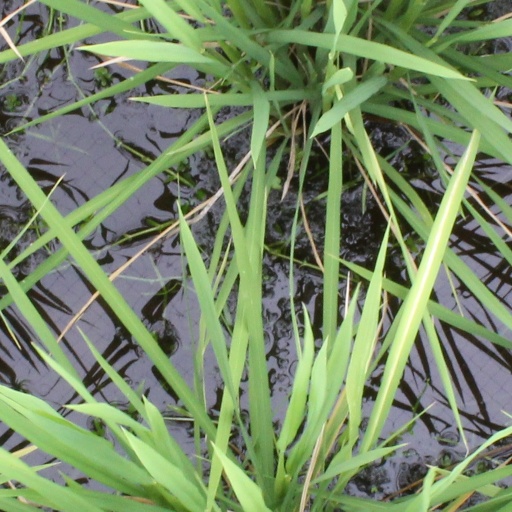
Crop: rice